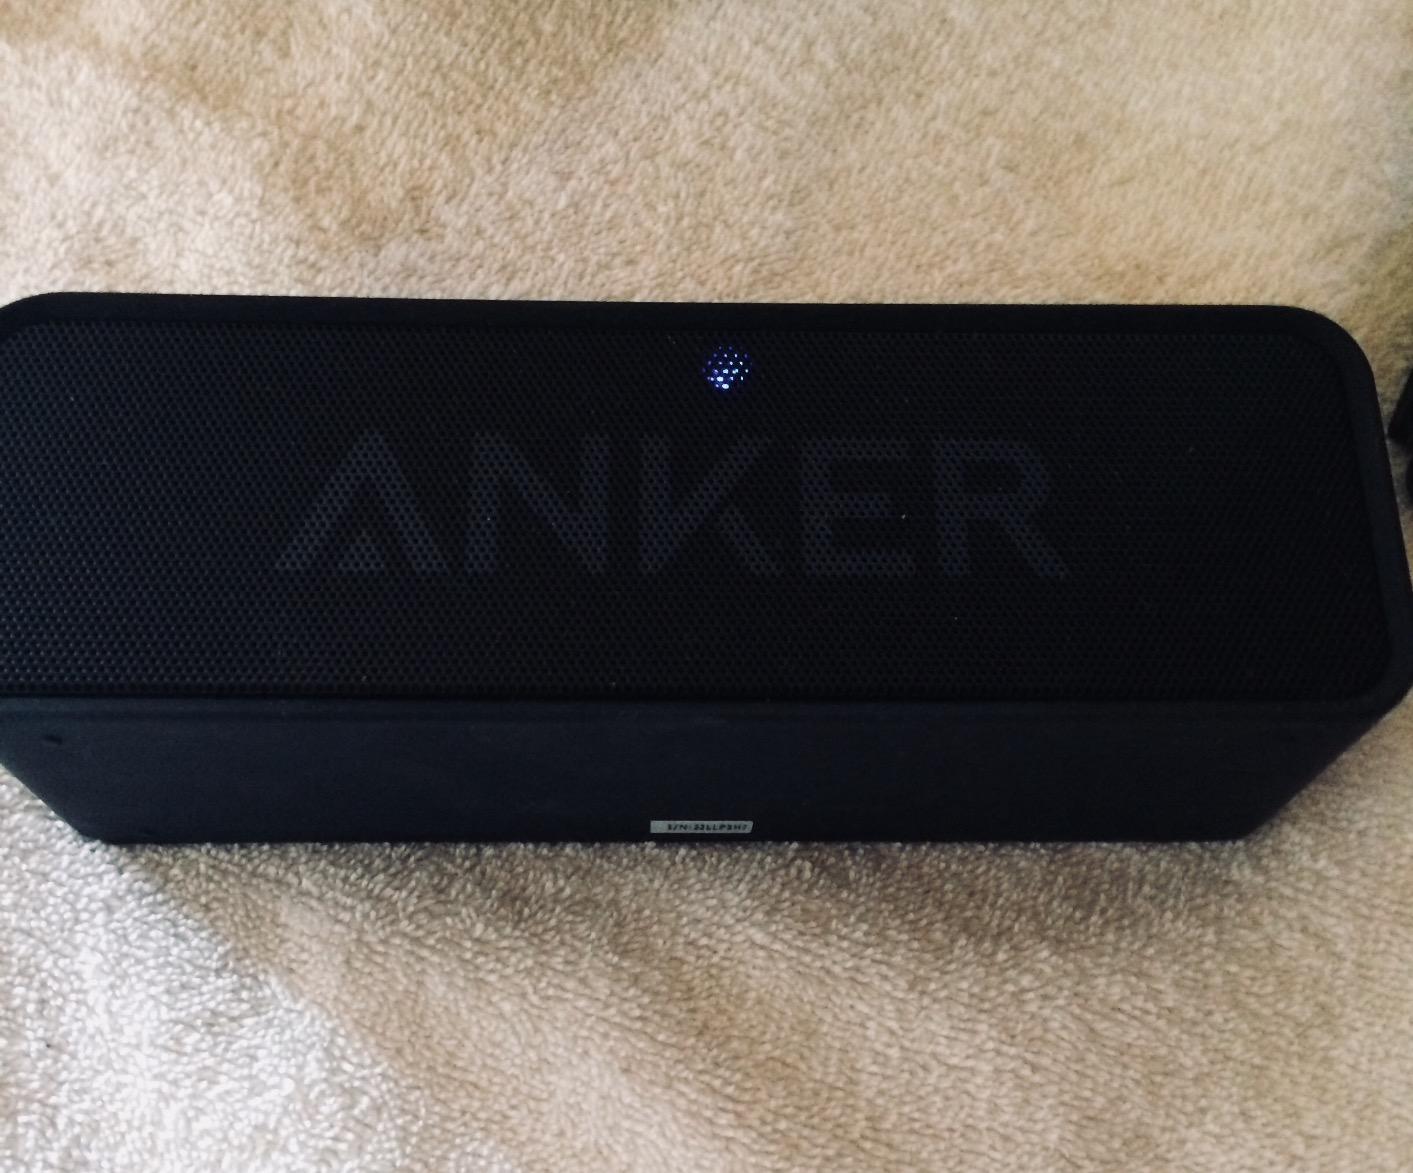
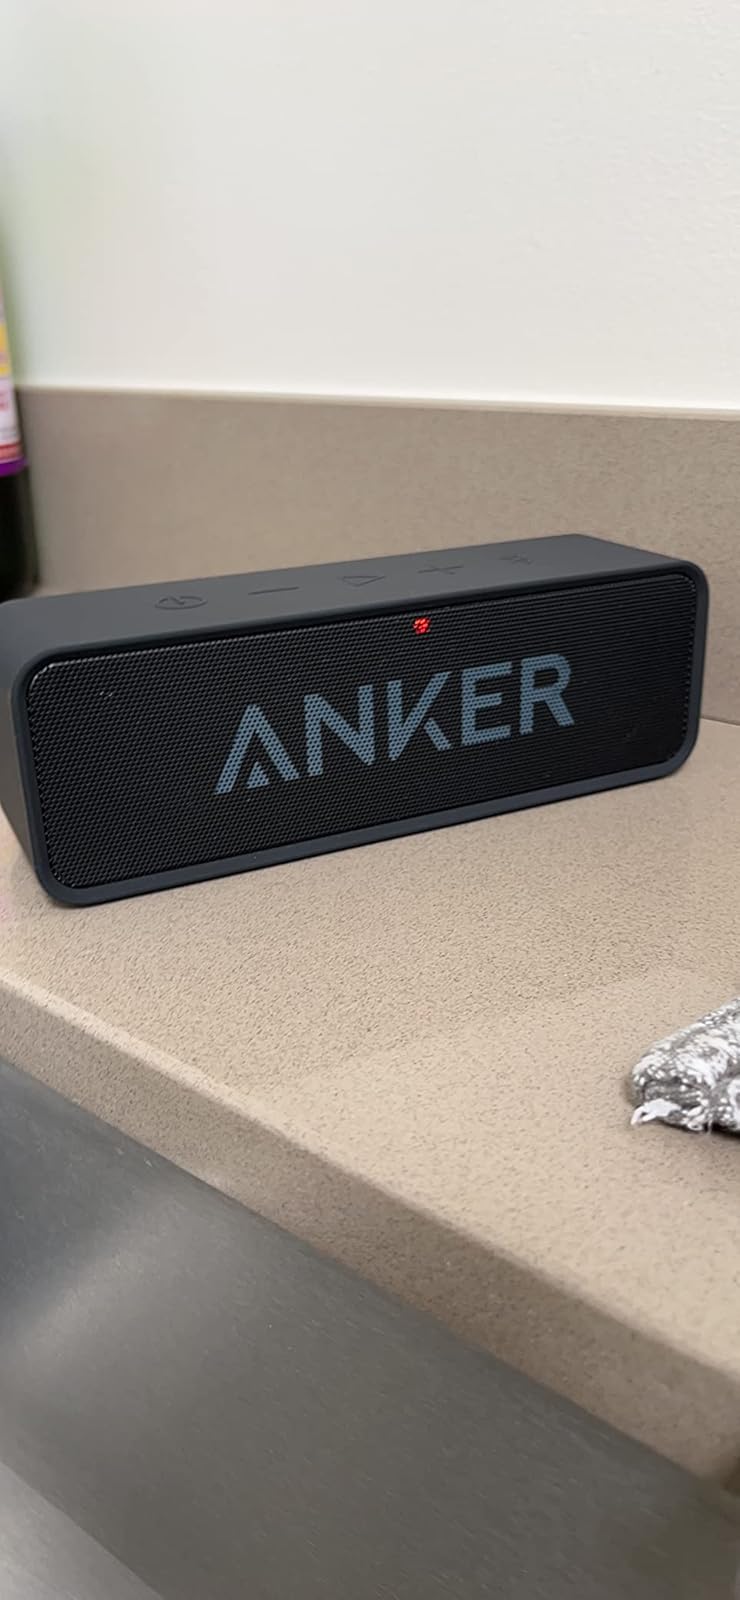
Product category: speaker
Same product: yes